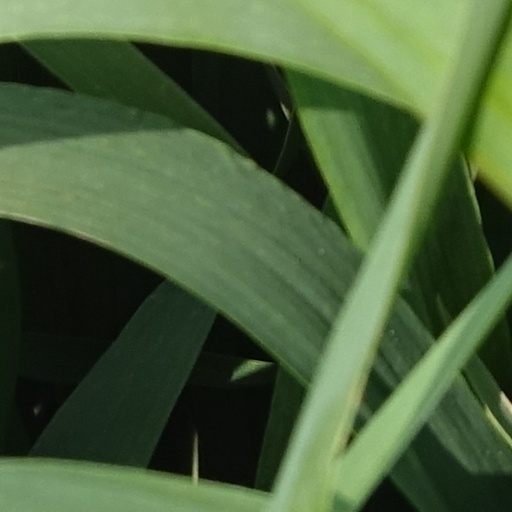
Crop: wheat